Thrips

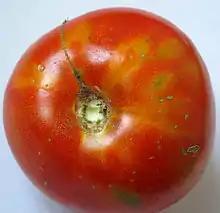
A tomato infected with the thrips-borne Tospovirus, tomato spotted wilt virus

Thrips lay extremely small eggs, about 0.2 mm long. Females of the suborder Terebrantia cut slits in plant tissue with their ovipositor, and insert their eggs, one per slit. Females of the suborder Tubulifera lay their eggs singly or in small groups on the outside surfaces of plants. Some thrips such as "Elaphothrips tuberculatus" are known to be facultatively ovoviviparous, retaining the eggs internally and giving birth to male offspring. Females in many species guard the eggs against cannibalism by other females as well as predators.